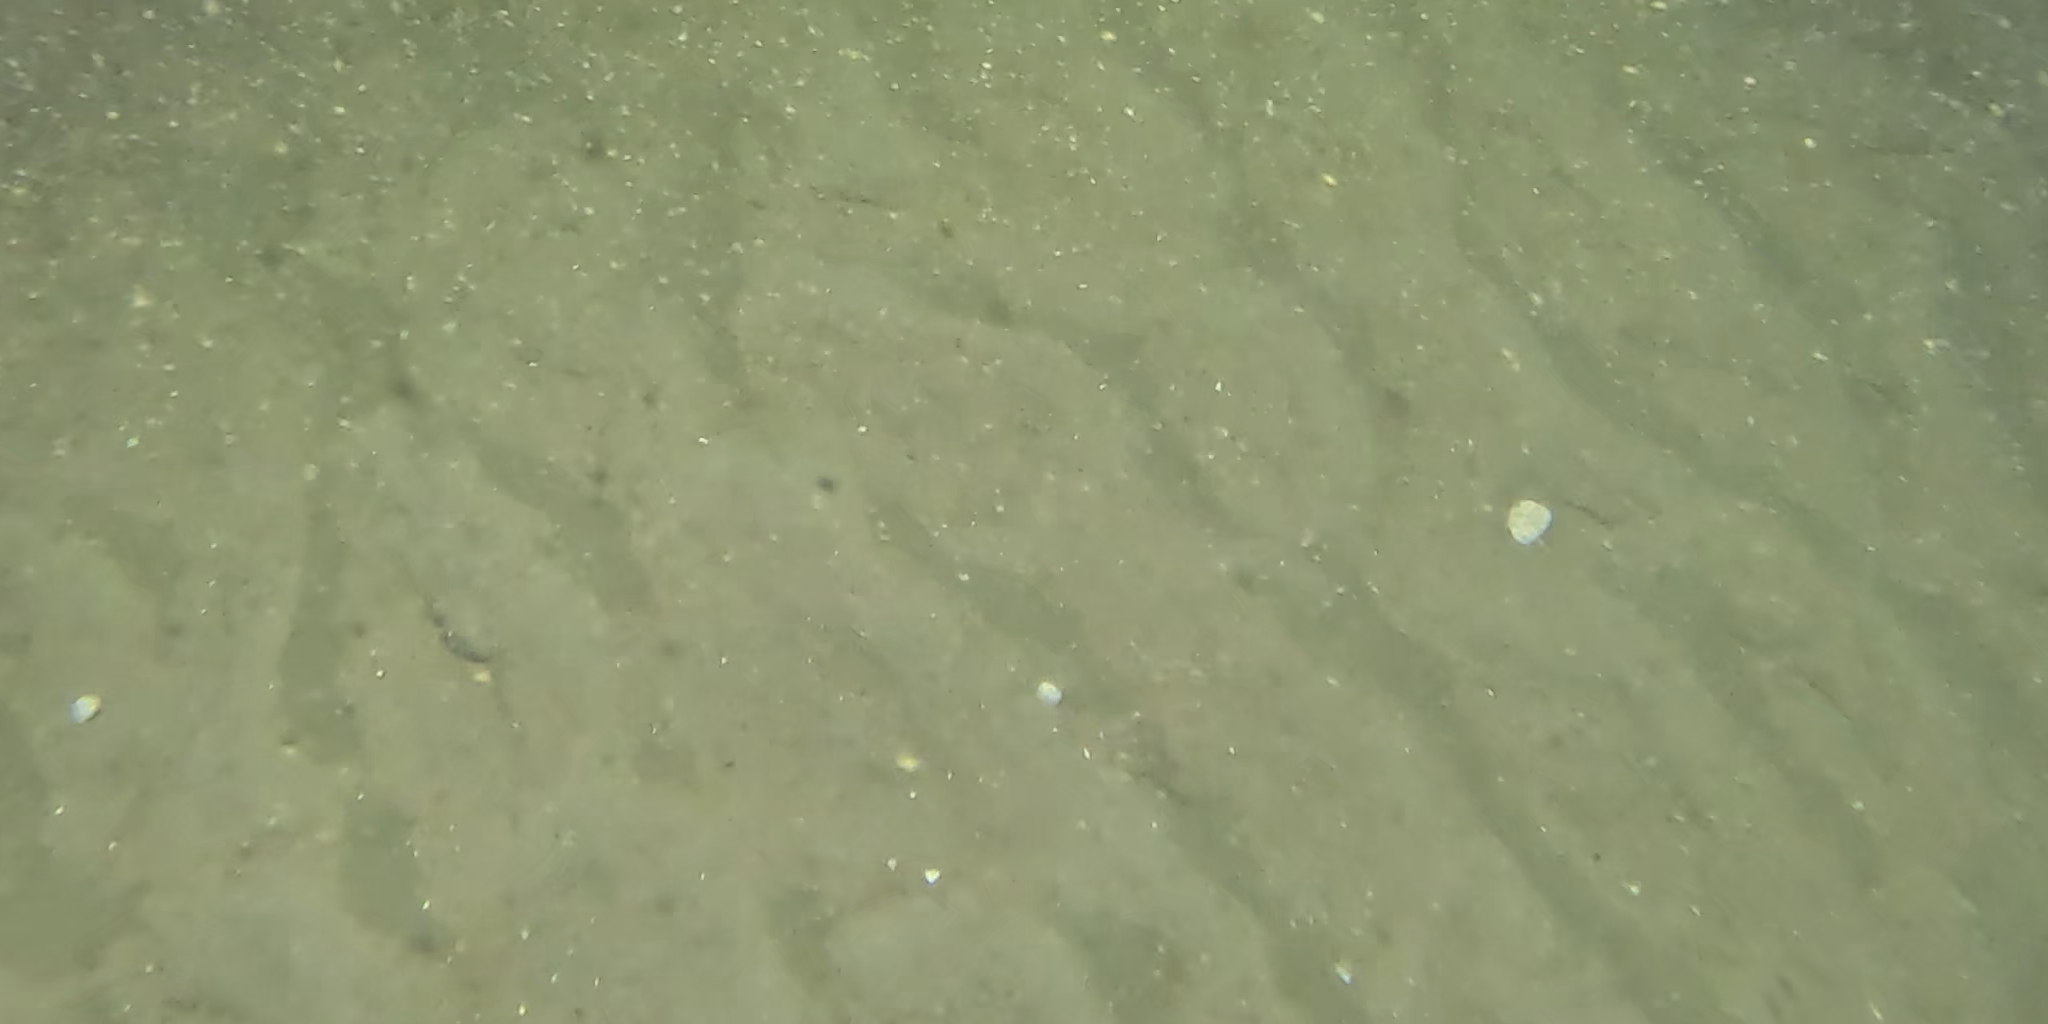
Seabed habitat: sand